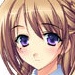
Portrait style: Anime Portrait